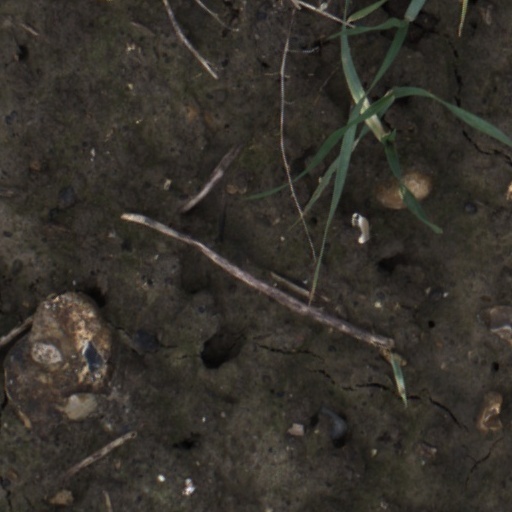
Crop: wheat